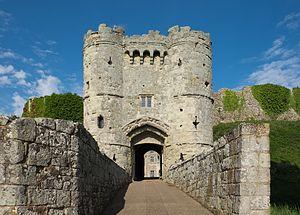
Le château de Carisbrooke est un château à motte castrale situé dans le village du même nom, près de Newport, sur l'île de Wight, en Angleterre. C'est à cet endroit que Charles Iᵉʳ fut emprisonné les mois précédant son procès.